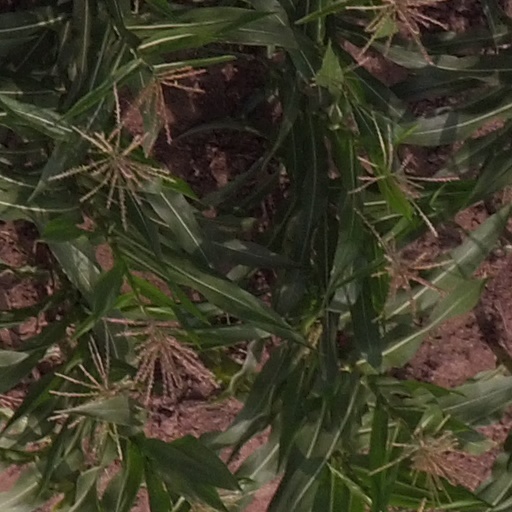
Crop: maize; corn